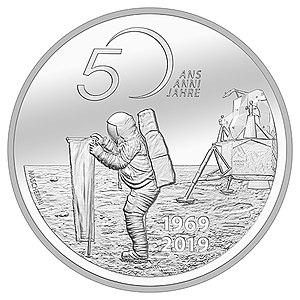
La Solar Wind Composition Experiment est la première expérience réalisée sur la Lune pendant le programme Apollo, d'abord lors de la mission Apollo 11, puis lors des missions suivantes. L'objectif est de mesurer le vent solaire en dehors de la magnétosphère terrestre. Ce sont les premières mesures isotopiques du matériau solaire.
Swissmint est l'entreprise publique qui s'occupe de la frappe de la monnaie suisse. Elle dépend du département fédéral des finances et travaille en étroite collaboration avec la Banque nationale suisse.